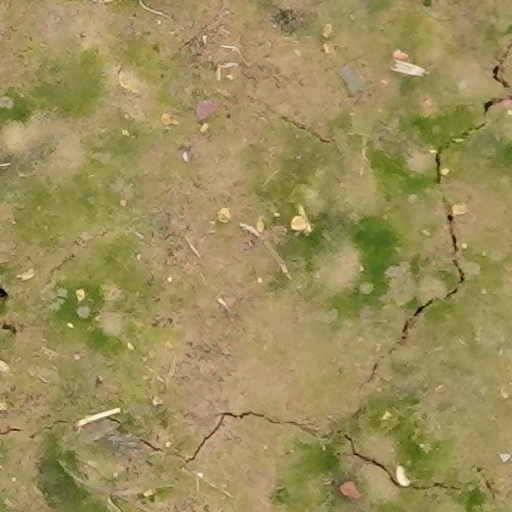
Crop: wheat